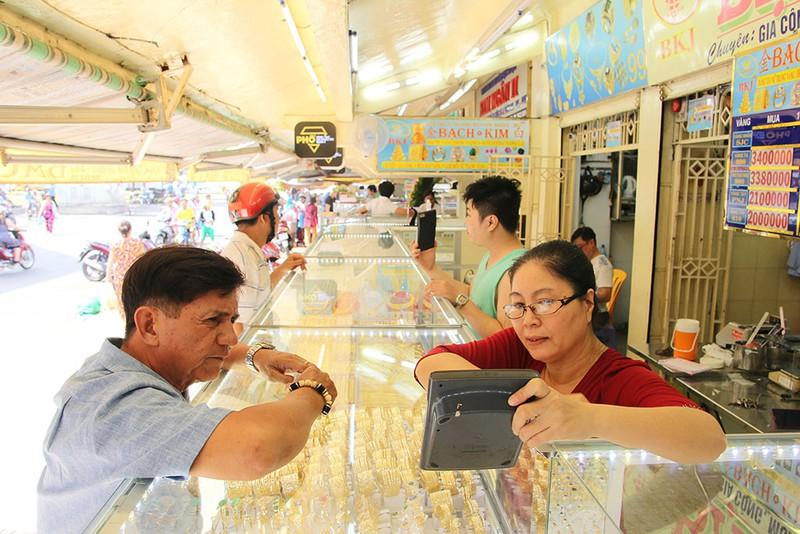
một người đàn ông và một người phụ nữ đang trao đổi với nhau